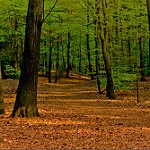
Scene: Outdoor